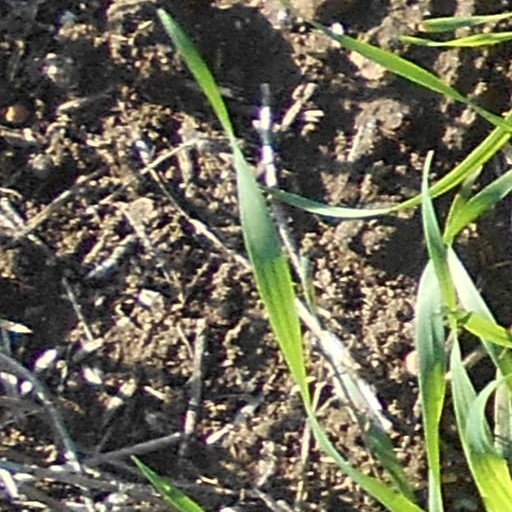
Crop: wheat